Richard Heales

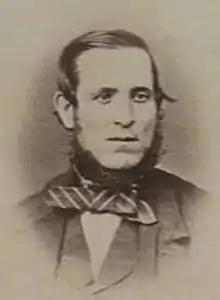

Richard Heales (22 February 1822 – 19 June 1864), Victorian colonial politician, was the 4th premier of Victoria.